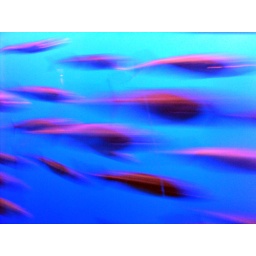
Looking up to see thousands of fish swimming in circles above you can be a dizzying experience.